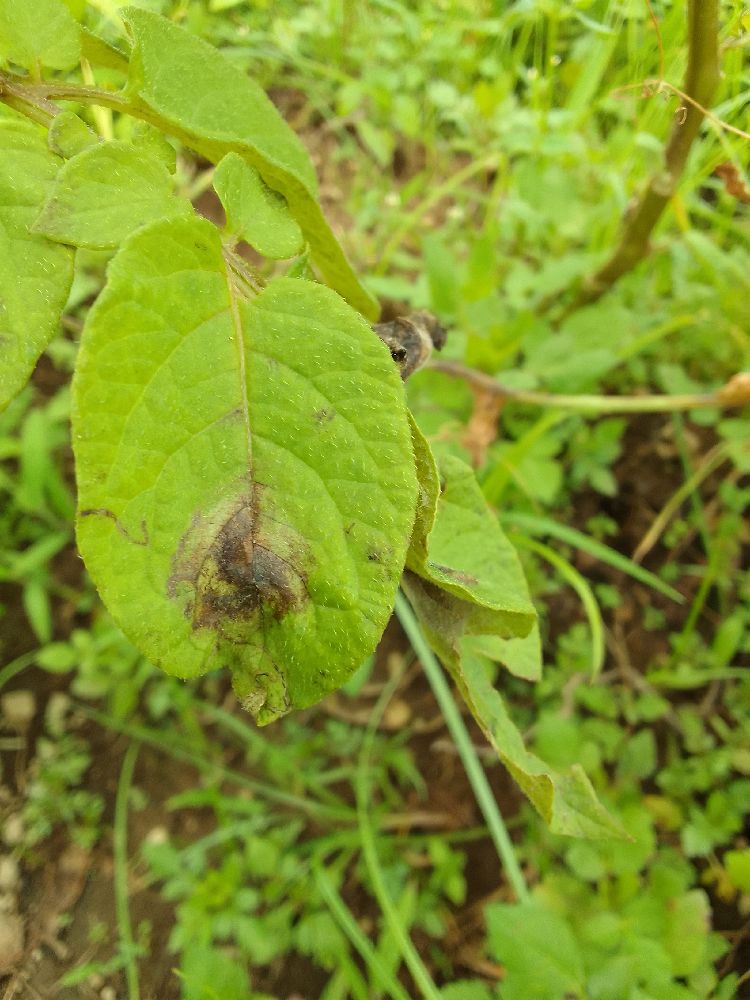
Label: Late blight